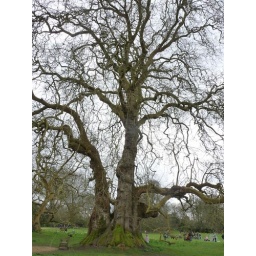
This isn't just any old tree.It's the Mottisfont Plane tree, planted in late 18C andnow the largest plane tree in the UK.